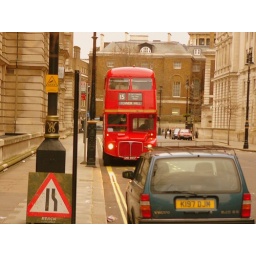
bus near white hall court